Paškal Buconjić

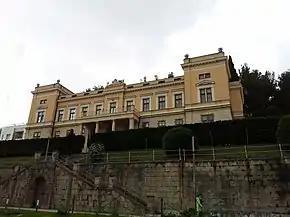
The Bishop's Ordinariate built in Glavica, Mostar, during Buconjić's reign

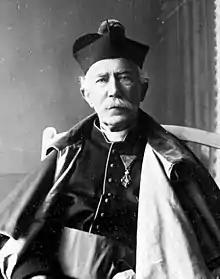
Provicar of Trebinje-Mrkan Lazar Lazarević

Due to his previous pro-Austrian stance, the Minister of Finance Josip Szlávy nominated Buconjić for the post of Bishop of Mostar-Duvno to the emperor, who agreed and appointed Buconjić the new residential bishop on 9 October 1881. The emperor's appointment was sent to Rome for official confirmation and Pope Leo XIII confirmed the appointment on 18 November 1881, absolving Buconjić of the title of Bishop of Magydus. Buconjić was enthroned on 30 April 1882.